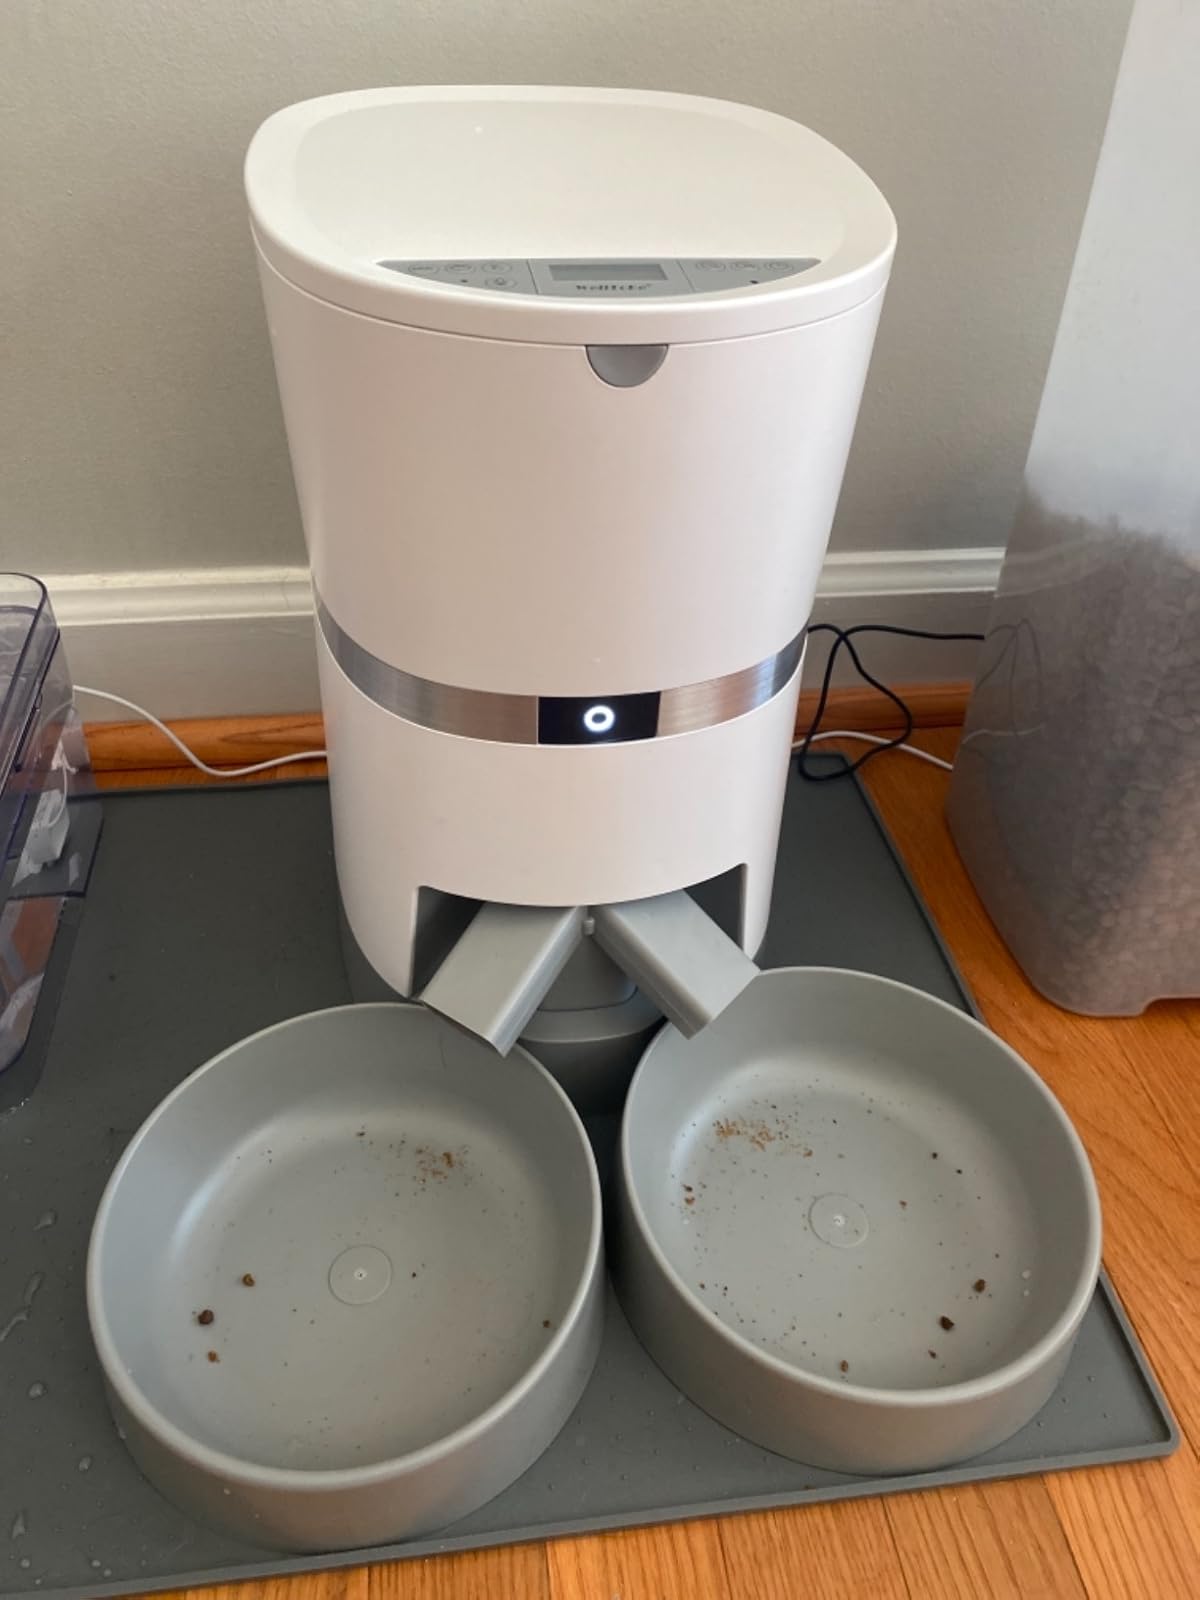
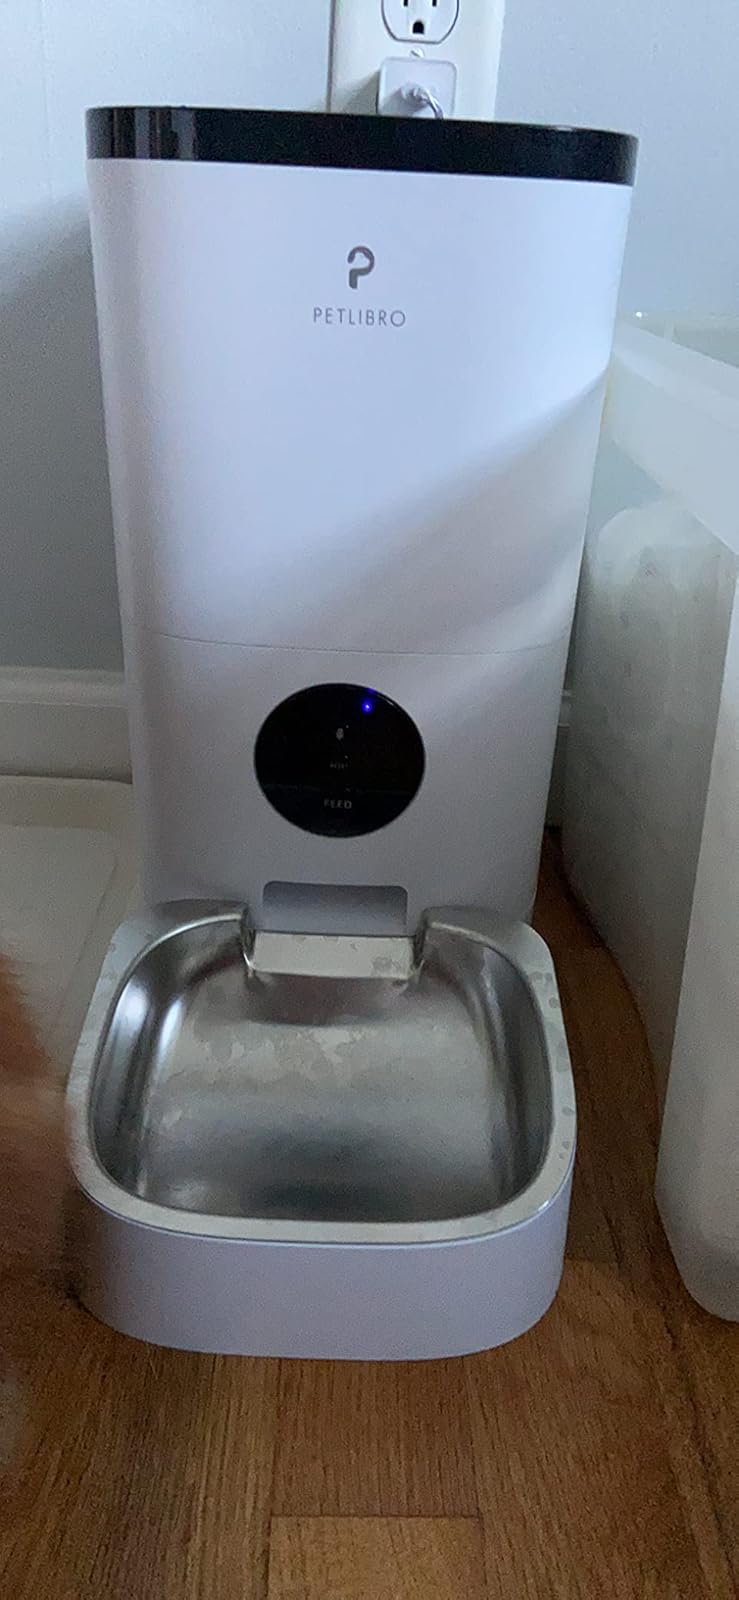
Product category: items_feeder
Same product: no